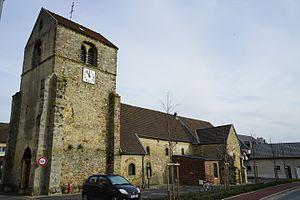
vue dans le village de Vinay
Vinay est une commune française, située dans le département de la Marne en région Grand Est.